Earthquake Baroque

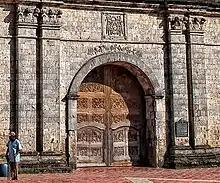
framelessTop to Bottom: Panay church entrance with view of façade Pilasters, Paoay church buttresses.

Earthquake Baroque, or Seismic Baroque, is a style of Baroque architecture found in the Philippines and in Guatemala, which were Spanish-ruled territories that suffered destructive earthquakes during the 17th and the 18th centuries. Large public buildings, such as churches, were then rebuilt in a Baroque style during the Spanish colonial periods in those countries.